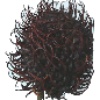
Label: rambutan